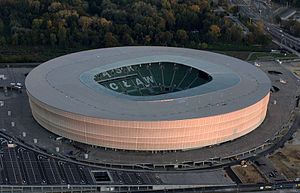
Miejski Stadion (Wrocław)
Stadion Wrocław eller Miejski Stadion Wrocław er et fodboldstadion i den polske by Wrocław, med en tilskuerkapacitet på 42.771 siddepladser.